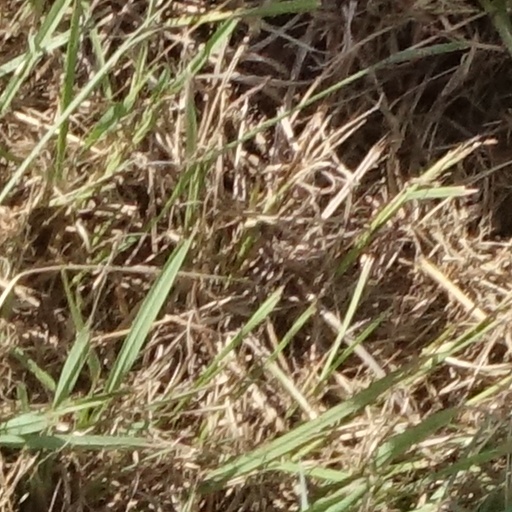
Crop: sorghum